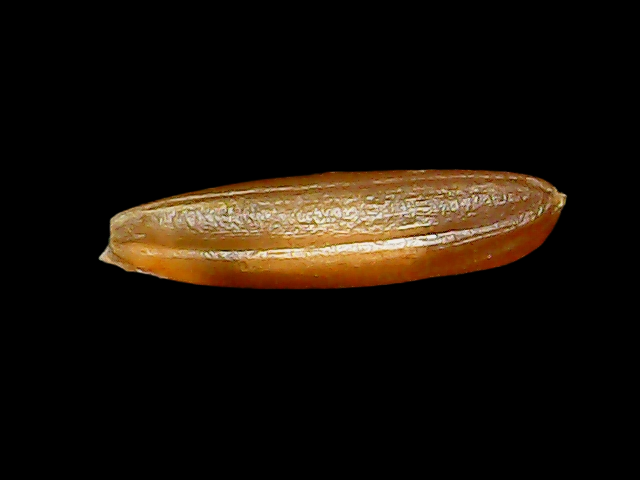
Rice variety: Binadhan20